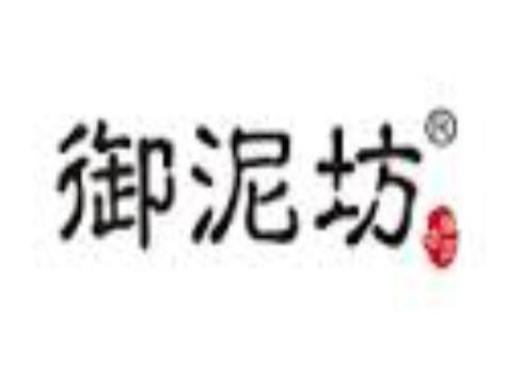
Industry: Necessities